Achille Majeroni

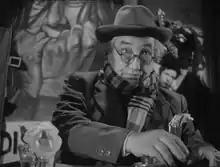
Majeroni in "Il viale della speranza" (1953)

Born in Syracuse, Sicily, son of Achille Majeroni and his second wife Graziosa Bignetti, he made his stage debut at age twelve with the Marazzi-Diligenti company. He later formed his own company, specializing in Shakespearean works. He appeared in 73 films between 1913 and 1964, notably Fellini's "I Vitelloni", in which he played an old comedian.